Gjallarhorn

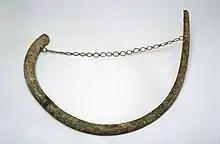
Bronze horn from 899-700 B.C. Påarp, Sweden.

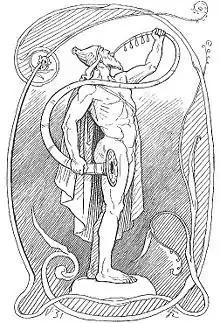
Heimdallr blows into Gjallarhorn in an 1895 illustration by Lorenz Frølich

In Norse mythology, Gjallarhorn (Old Norse: ; "hollering horn" or "the loud sounding horn") is a horn associated with the god Heimdallr and the wise being Mímir. The sound of Heimdallr's horn will herald the beginning of Ragnarök, the sound of which will be heard in all corners of the world. Gjallarhorn is attested in the "Poetic Edda", compiled in the 13th century from earlier traditional material, and the "Prose Edda", written in the 13th century by Snorri Sturluson.